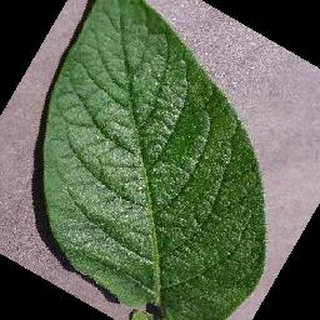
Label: healthy_potato